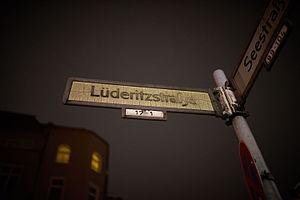
L’Afrikanisches Viertel est un quartier de Berlin, situé à Wedding. Il est délimité par Müllerstraße, Seestraße, Volkspark Rehberge, Goethepark, et la frontière avec l'arrondissement voisin de Reinickendorf.